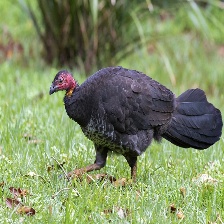
Species: BUSH TURKEY
Scientific name: ALECTURA LATHAMI